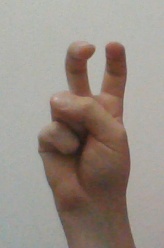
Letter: toot